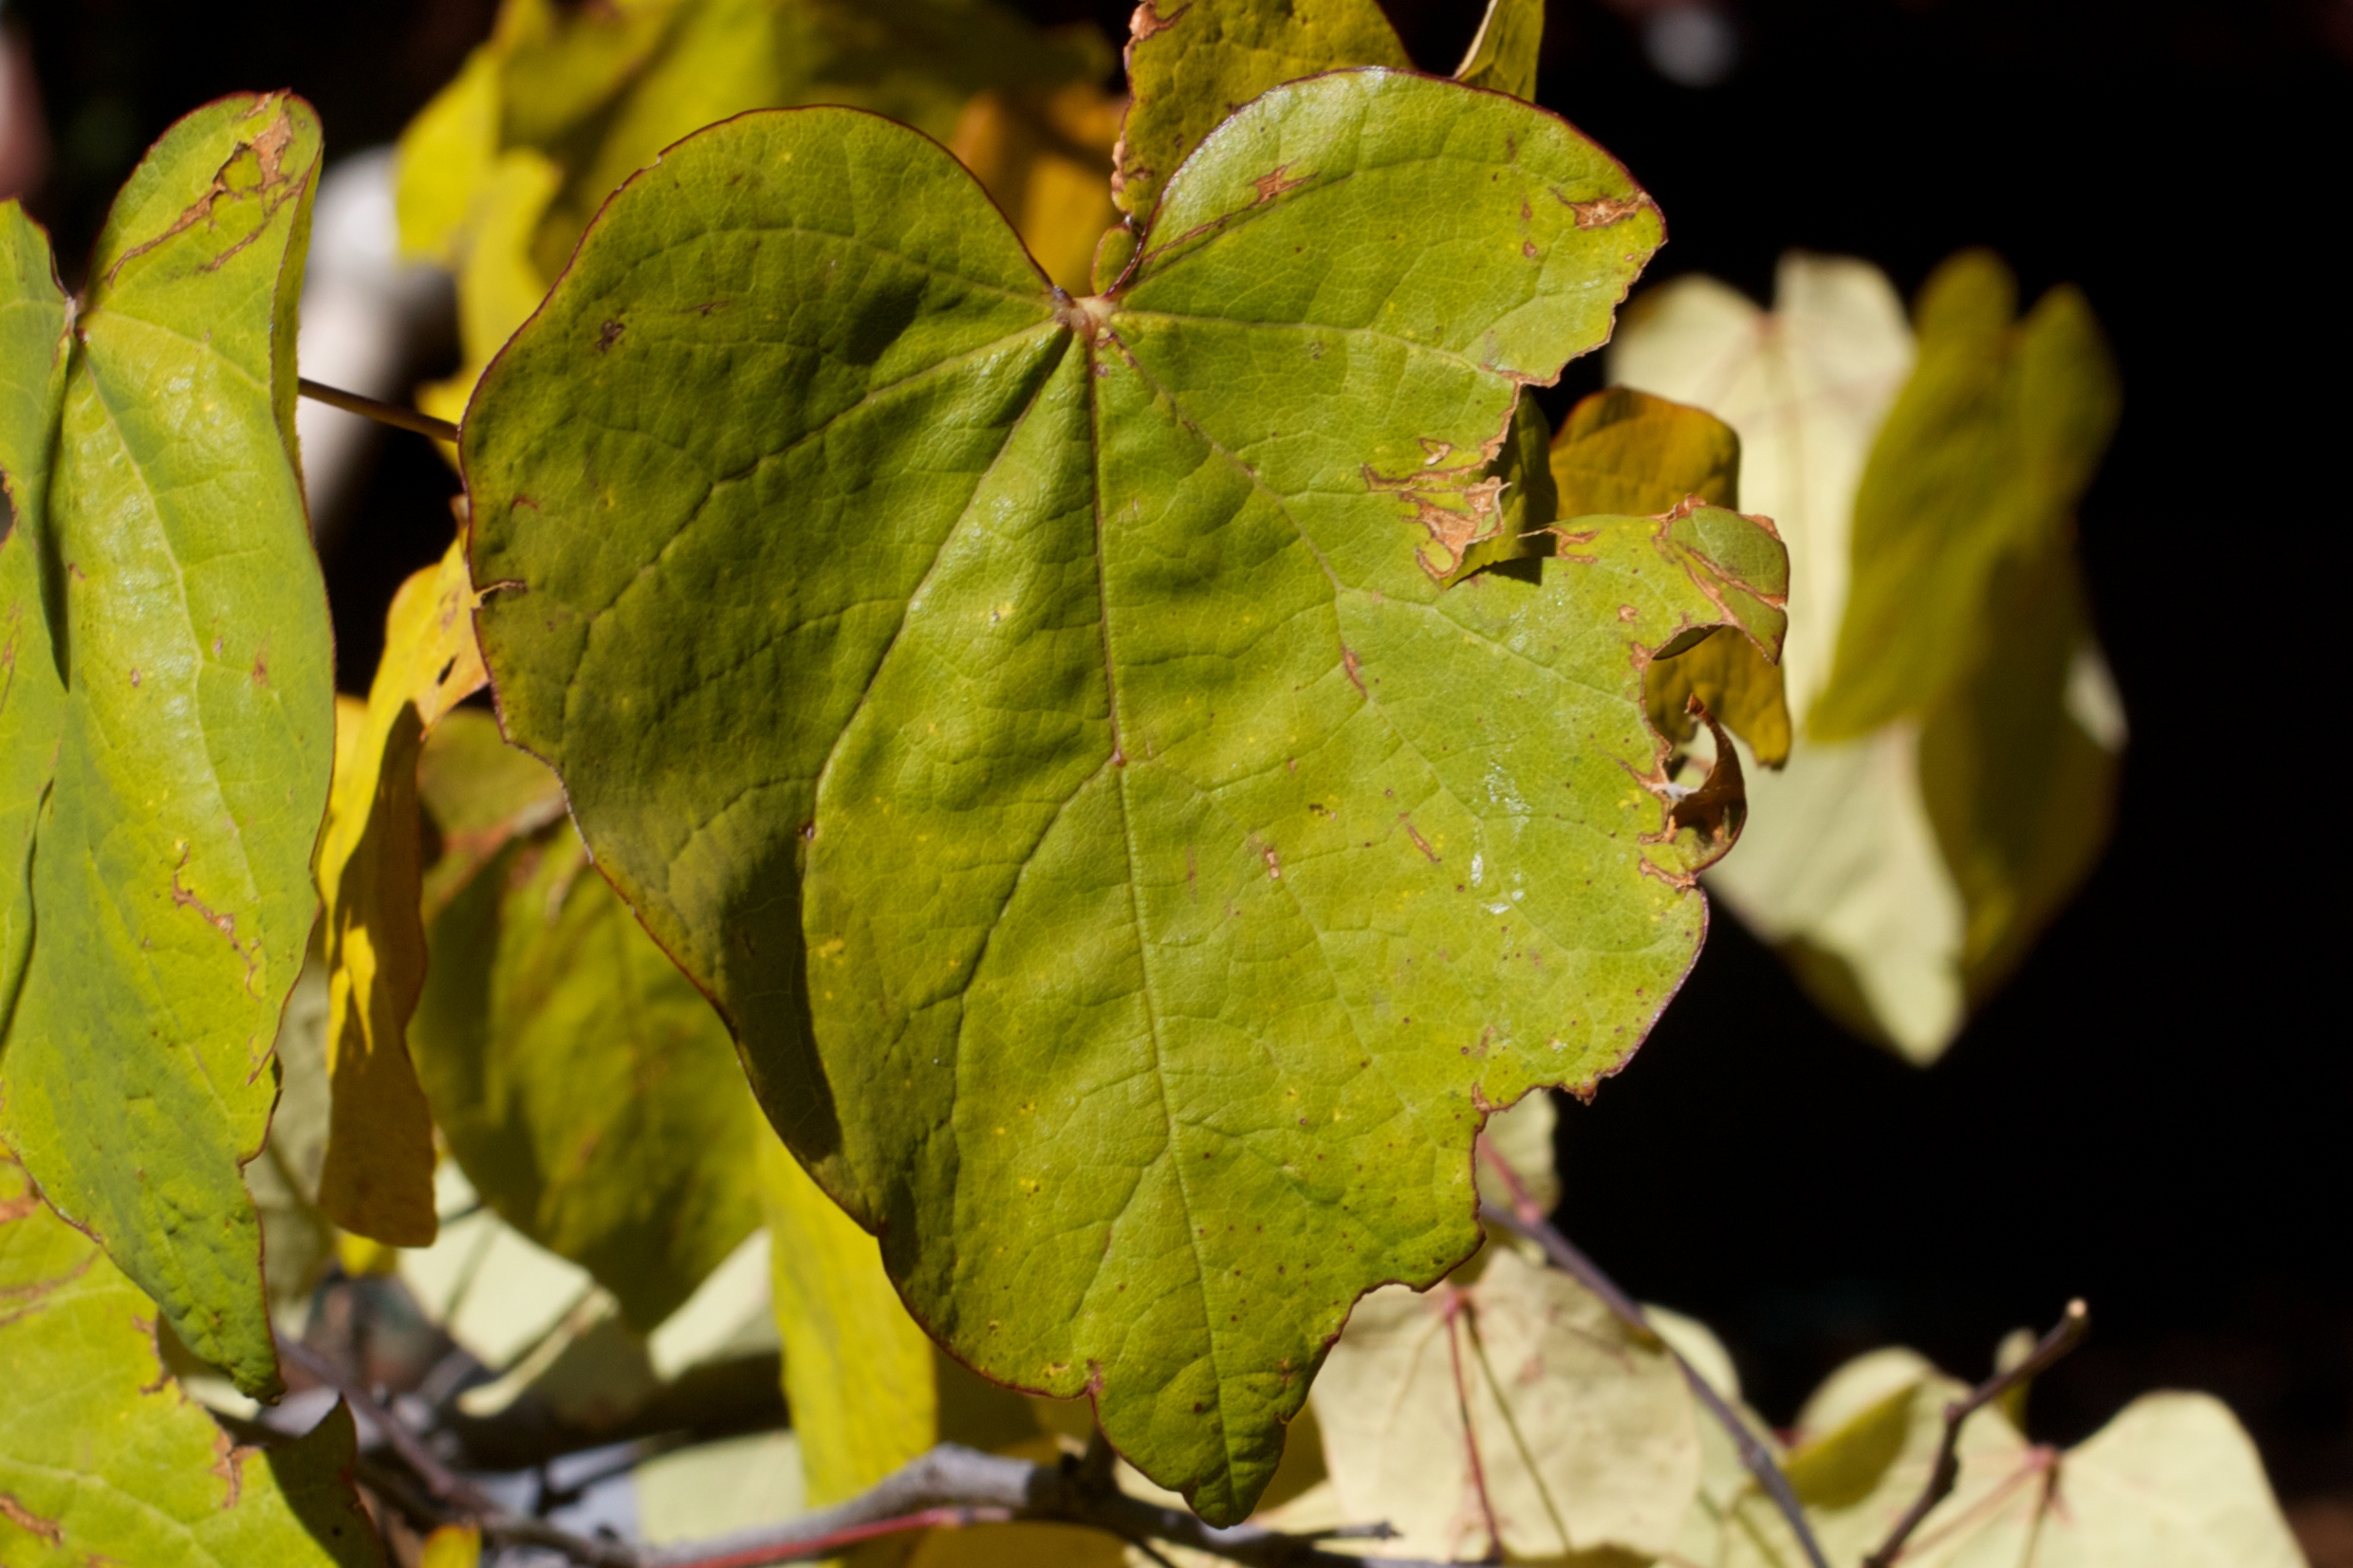
tree, nature, branch, plant, leaf, flower, food, green, produce, autumn, botany, yellow, flora, season, close up, shrub, deciduous, macro photography, flowering plant, woody plant, land plant